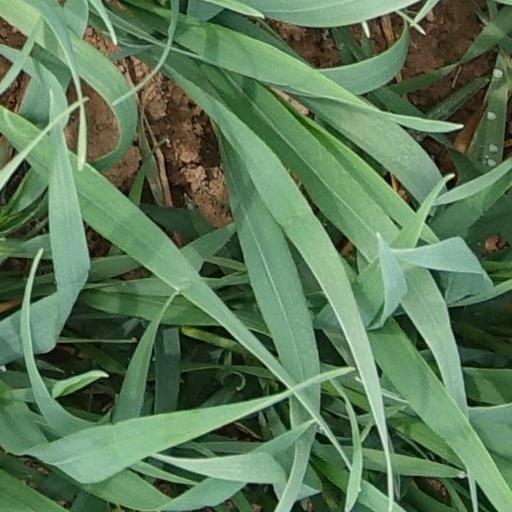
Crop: wheat